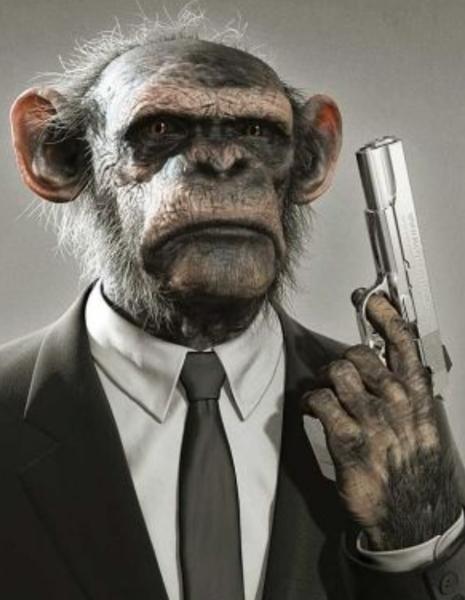
回答: 志村さん、あなたは知りすぎた